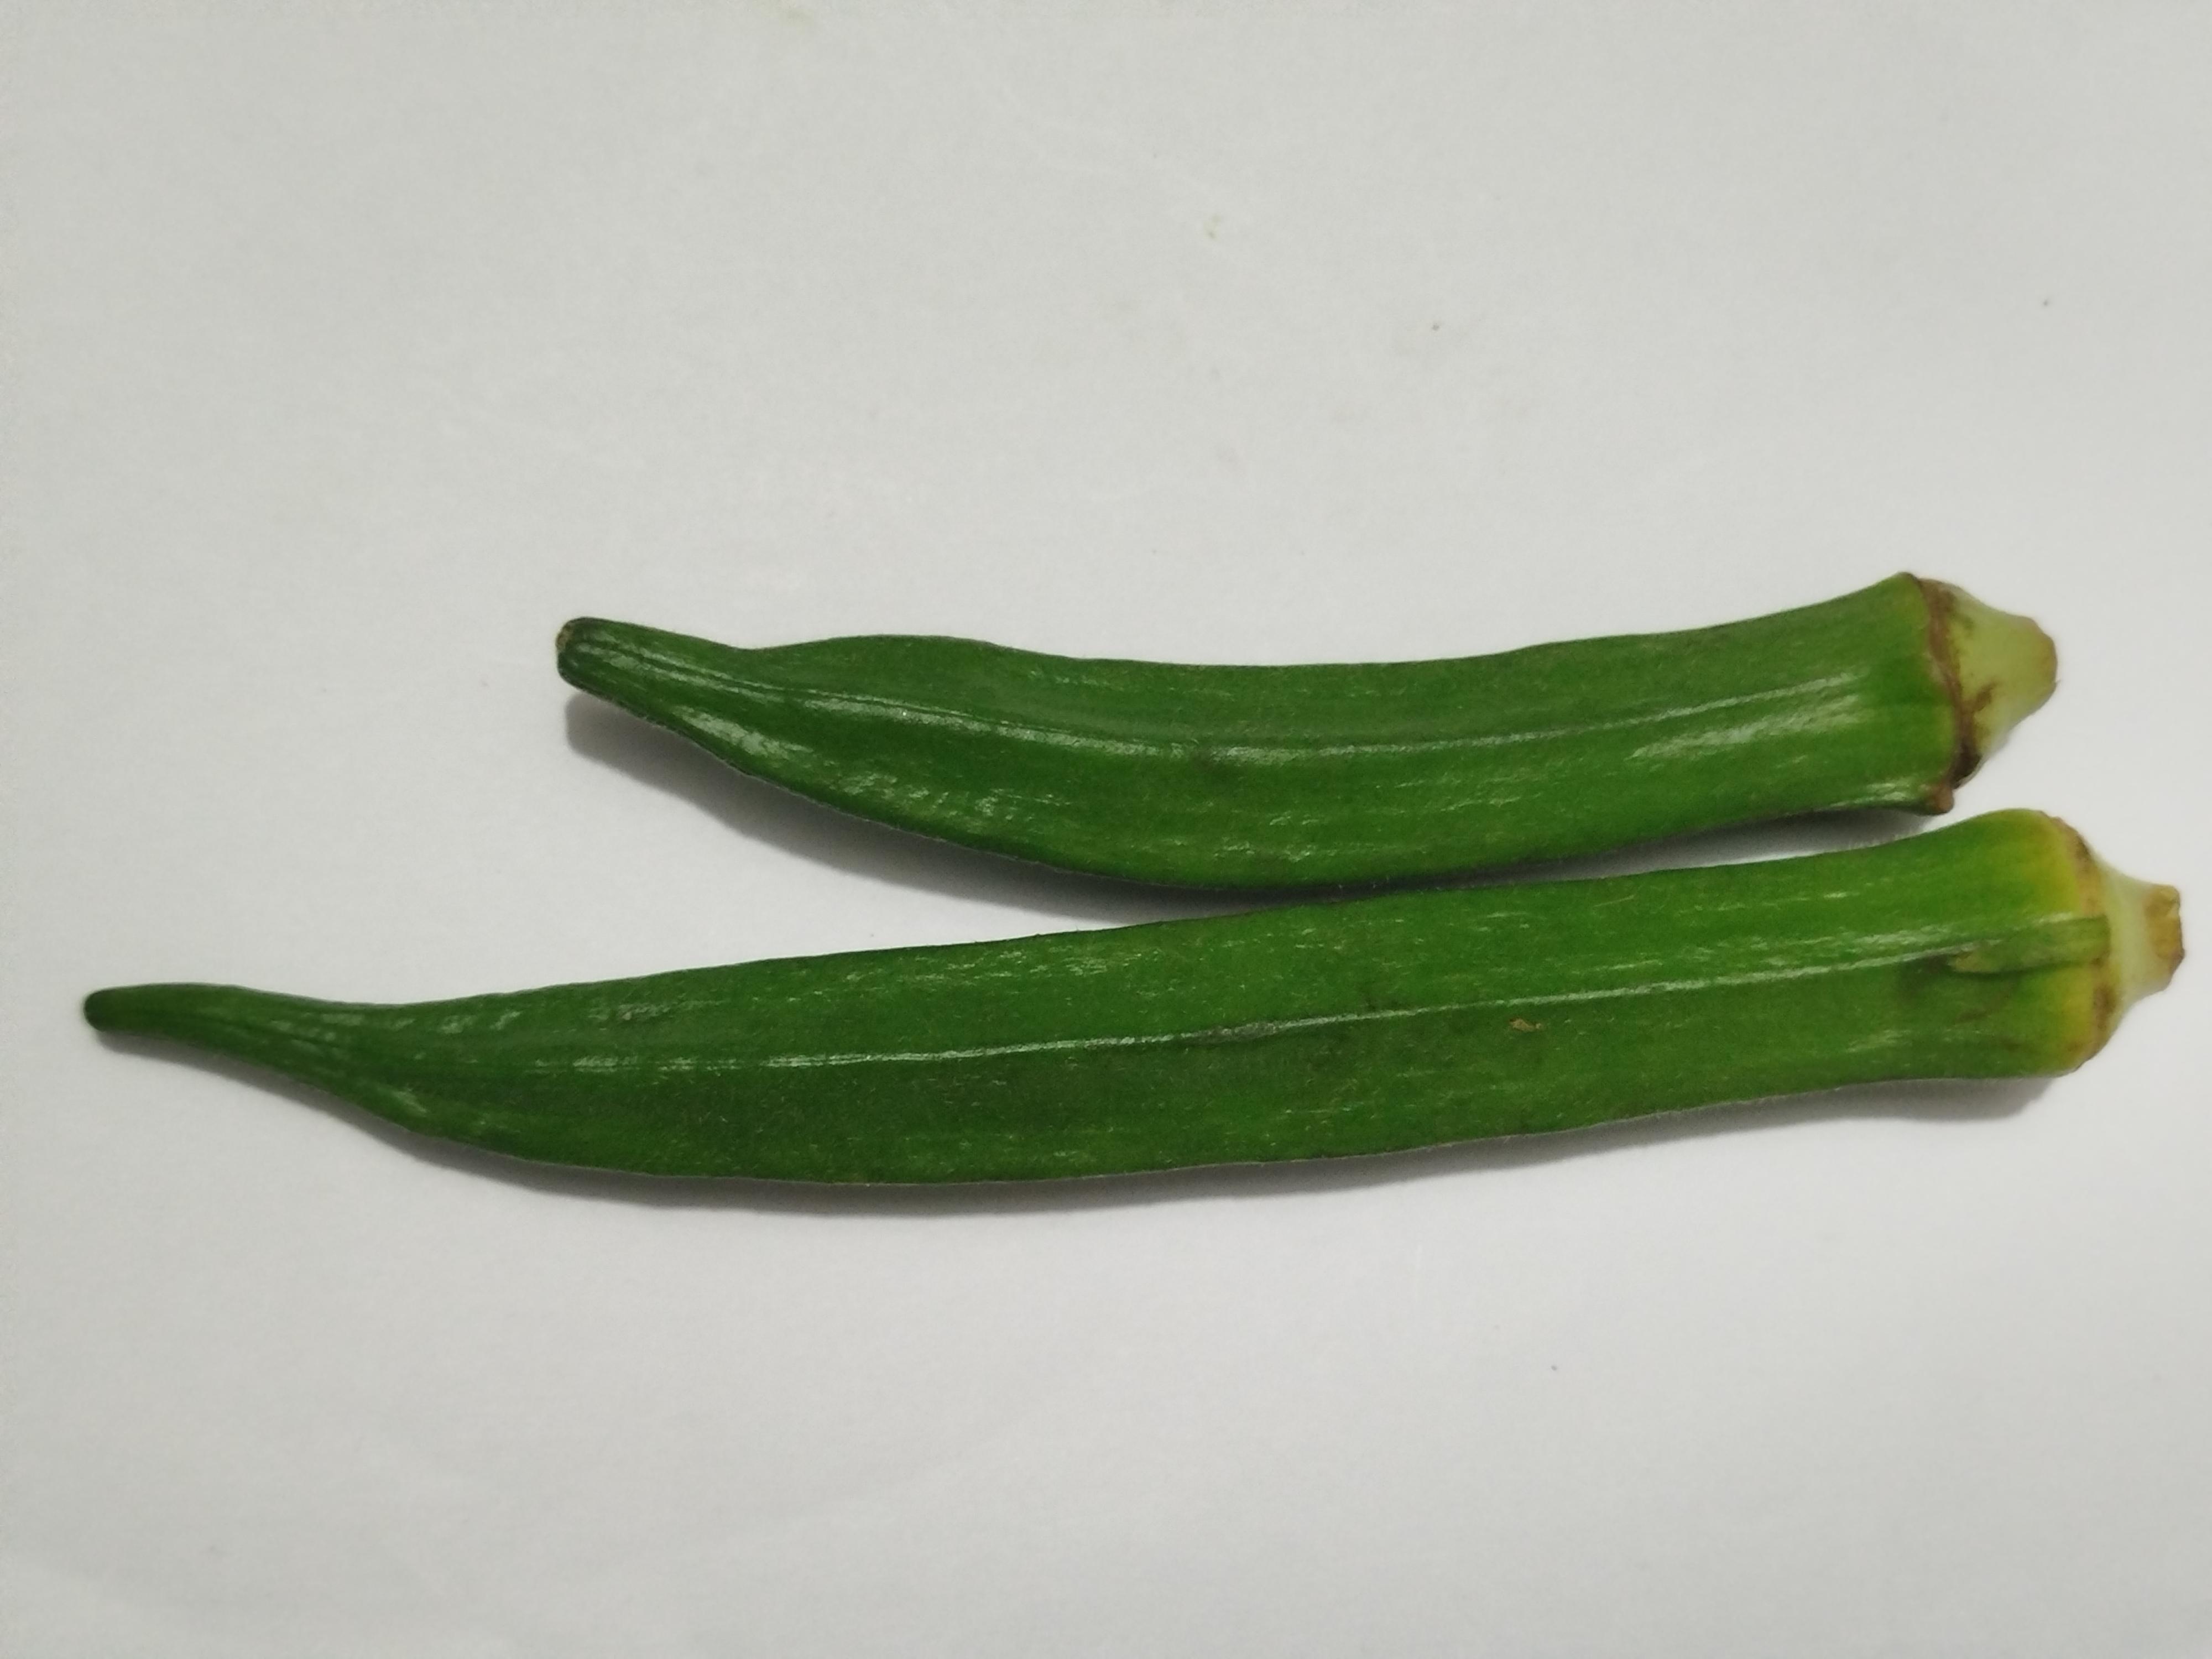
Label: Ladies finger